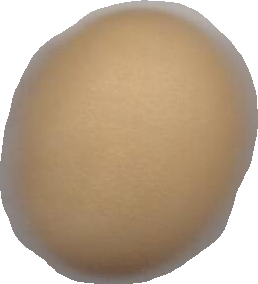
Variety: Dega